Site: brandenburg
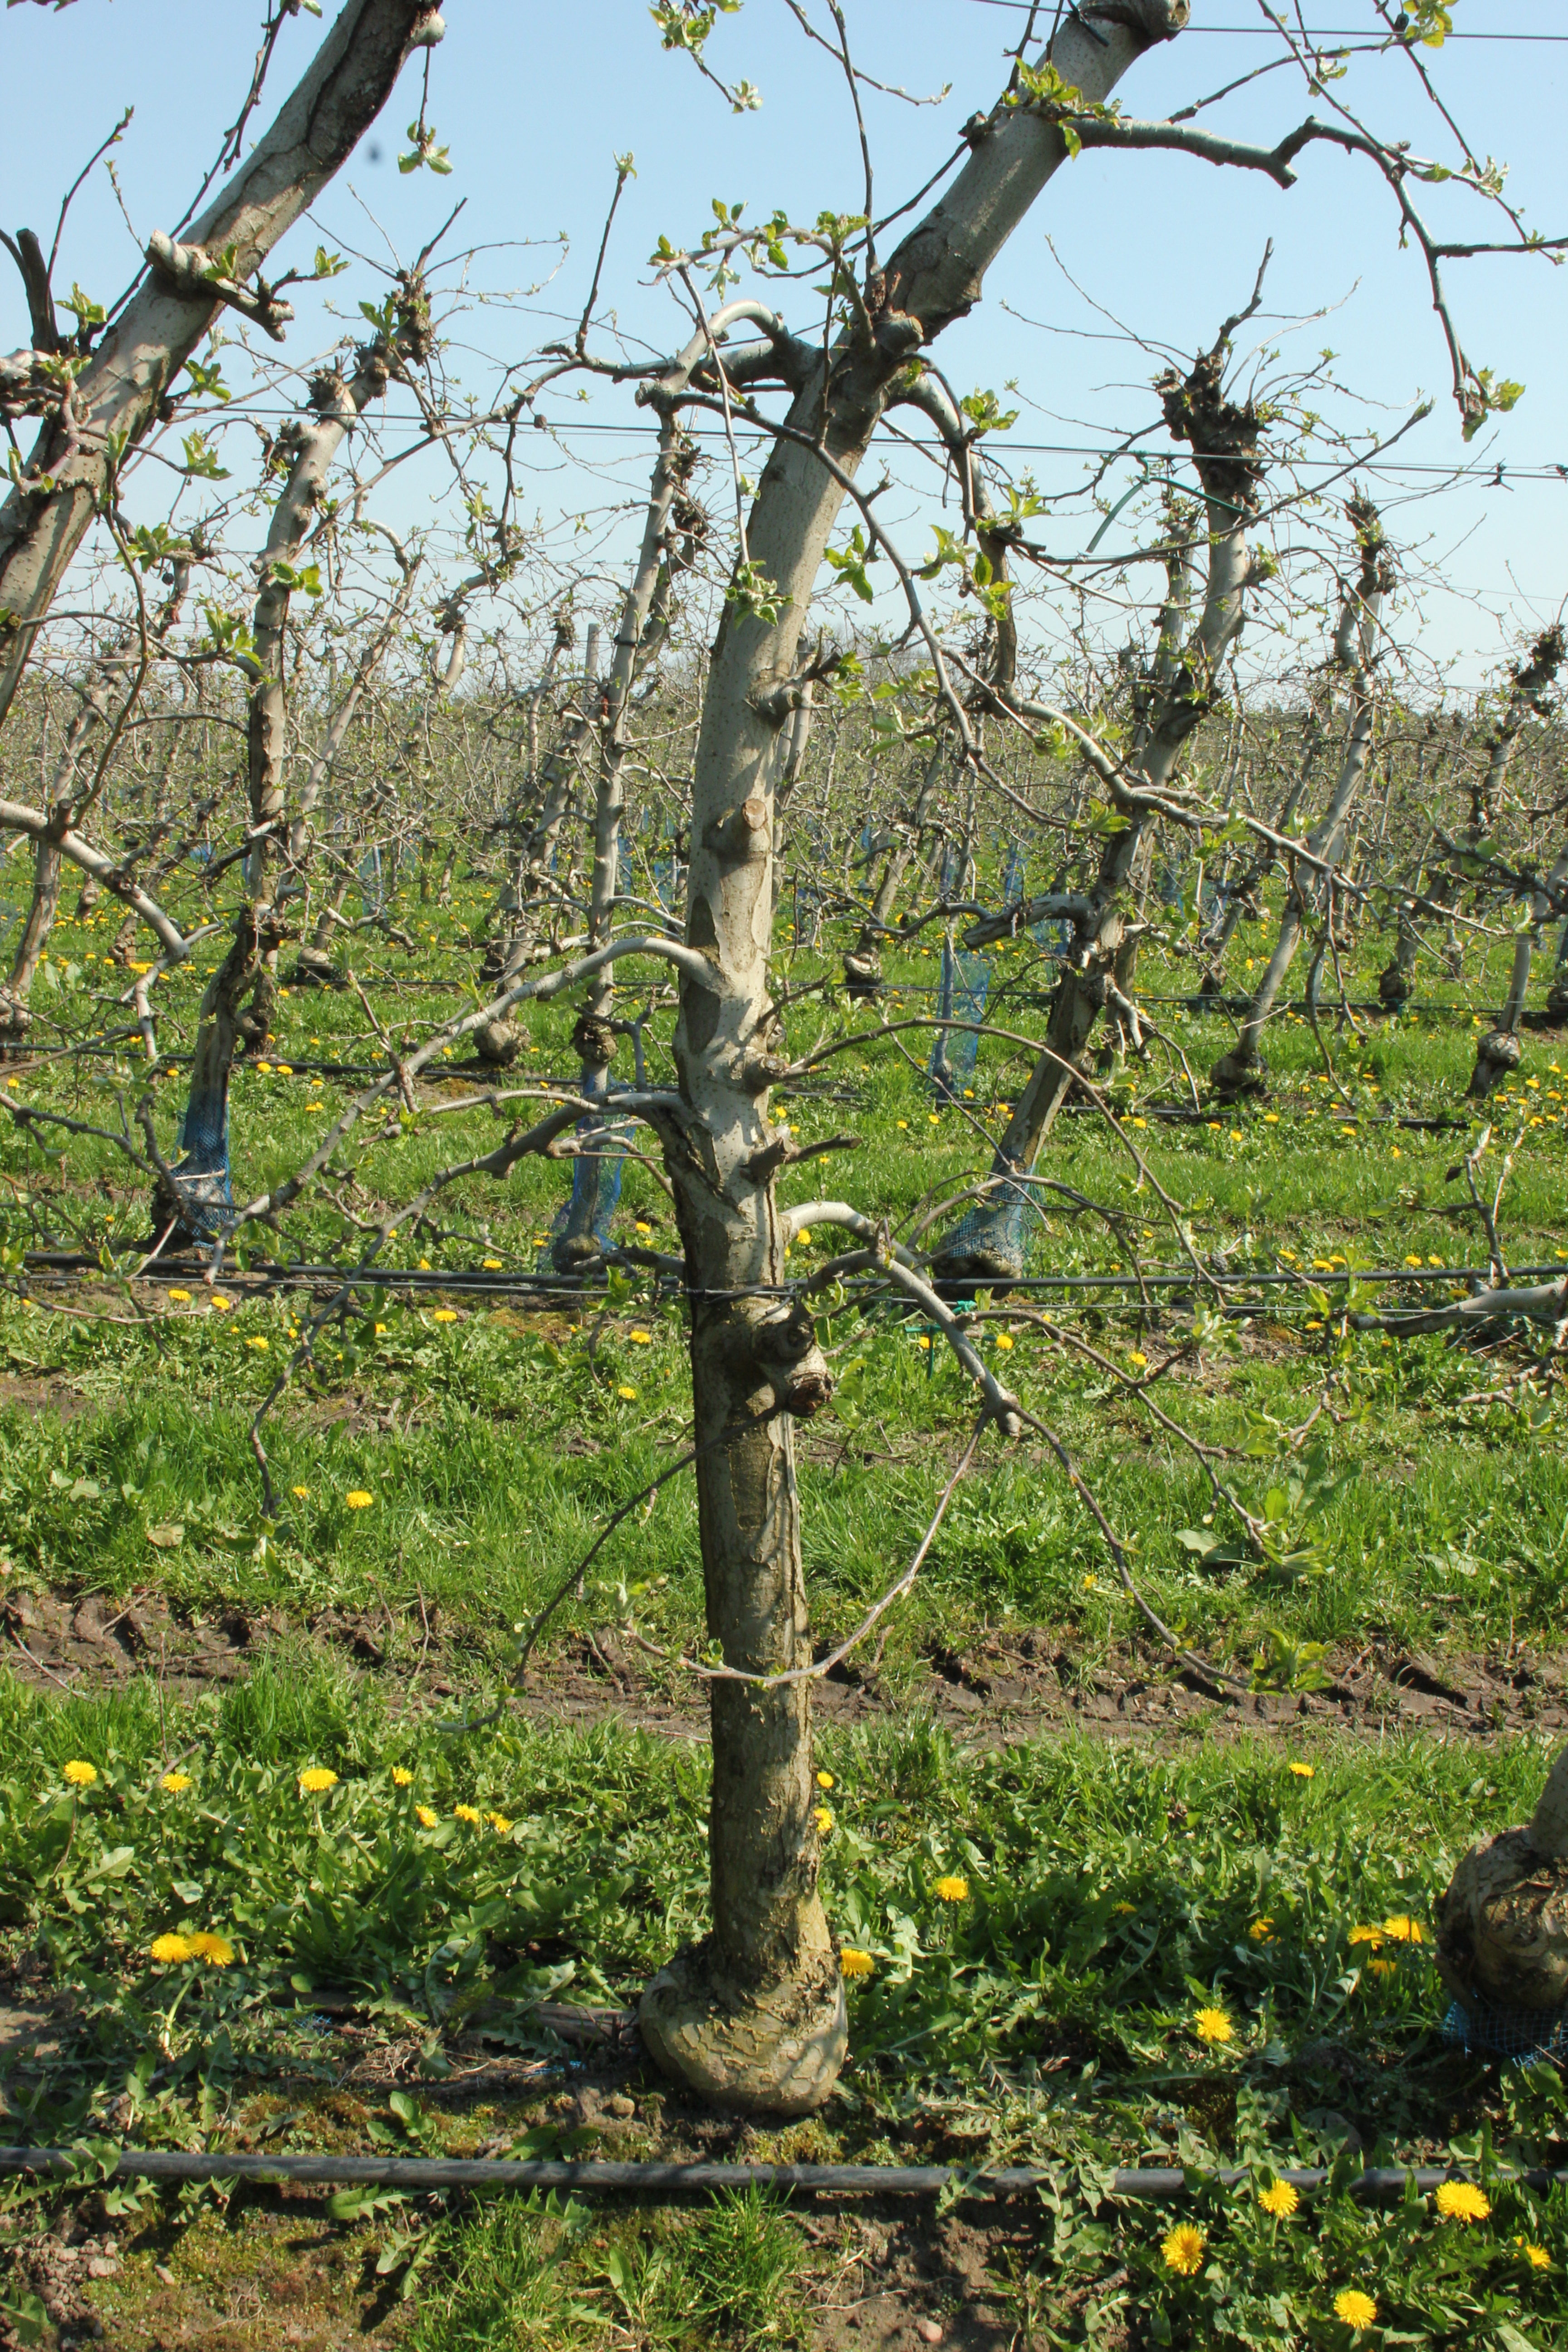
Growth stage (BBCH 56): Inflorescence emergence